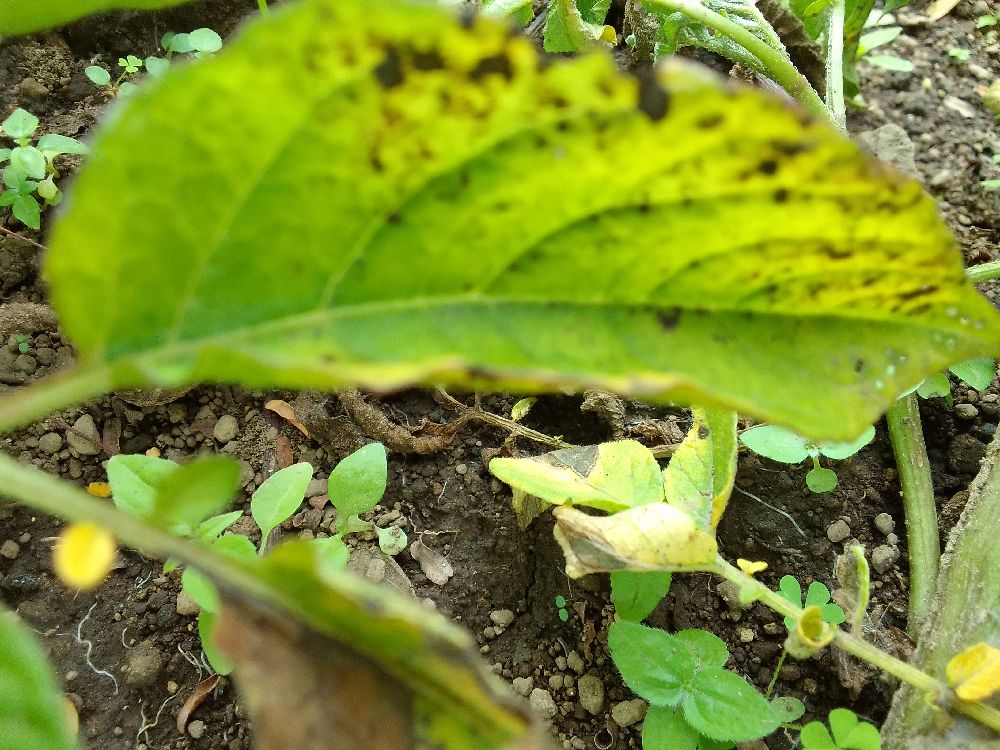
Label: Early blight